Squat toilet

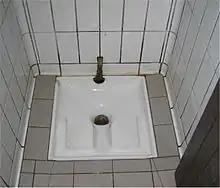
Squat toilet at a motorway service station near Toulouse, France. In areas of Europe where squat toilets are used, they are usually public toilets

Squat toilets are used in public toilets, rather than household toilets, because they are perceived by some as easier to clean and more hygienic, therefore potentially more appropriate for general public use. For instance, this is the case in parts of France, Italy, Greece, or the Balkans, where such toilets are somewhat common in public toilets (restrooms).